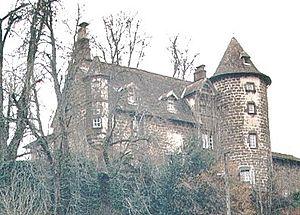
Chateau d'Oyez Saint-Simon (15)